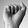
ASL letter: A